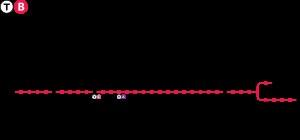
La ligne B du tramway de Bordeaux est une ligne de tramway de l'agglomération bordelaise qui relie les stations Berges de la Garonne ou Claveau aux stations Pessac France Alouette ou Pessac Centre. Suivant un tracé allant du nord-est au sud-ouest, elle fait la liaison entre la cité du Vin, le centre-ville de Bordeaux et les villes de Talence et de Pessac, ainsi qu'avec le domaine universitaire de Talence Pessac Gradignan.